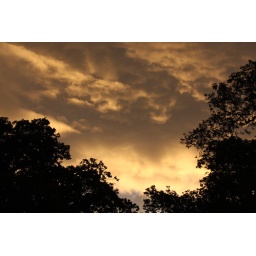
From my bedroom window one morning in October. No processing.